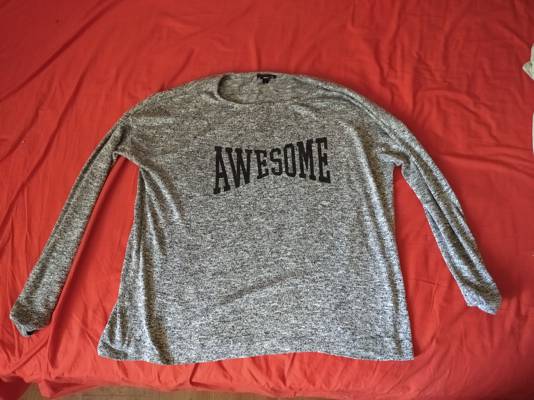
Waste category: clothes